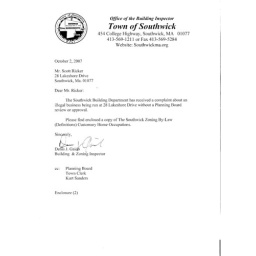
CHO-Customary Home Occupancy. Using a computer @ home while doing volunteer advocacy does not fall under a CHO